Cabaret de L'Enfer

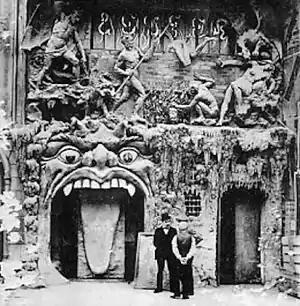
The street facade of "Cabaret de l'Enfer" featuring the jaws of Leviathan at the main entrance

Cabaret de l'Enfer (The Cabaret of Hell) was a famous cabaret in Montmartre, founded in November 1892 by Antonin Alexander and demolished in 1950 to allow for the expansion of a Monoprix supermarket. The "Cabaret de L'Enfer" was the counterpart to The "Cabaret du Ciel" (The Cabaret of Sky), another cabaret which shared the same address on the Boulevard de Clichy. Antonin Alexander was the creator, director, and host of the twin ventures.